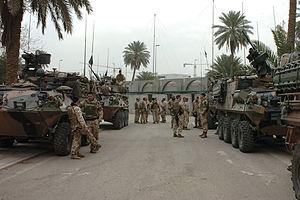
Protector M151 est un système d'arme télécommandé, fabriqué par Kongsberg Defence & Aerospace de Norvège et Thales Group en France et mettant en œuvre une mitrailleuse lourde.
La coalition militaire en Irak désigne la force armée multinationale conduite par les États-Unis pour attaquer l'Irak en 2003 et stationnée dans le pays pour former et soutenir ses nouvelles forces de sécurité. Depuis le 1ᵉʳ janvier 2010, ce commandement a été remplacé par United States Forces – Iraq regroupant les forces américaines stationnées dans ce pays dans le cadre de l'Opération New Dawn jusqu'au départ de celles-ci en décembre 2011.